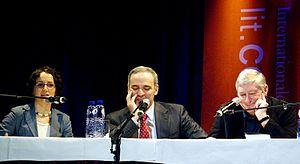
L'interpréteur Patricia Unflat traduit le discours de Garry Kasparov à Klaus Bednarz et au public du lit.Cologne 2007.